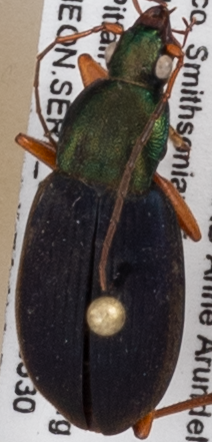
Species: Chlaenius aestivus
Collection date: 2019-05-30 04:00:00
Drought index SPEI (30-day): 1.13
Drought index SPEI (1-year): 2.09
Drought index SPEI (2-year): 1.69